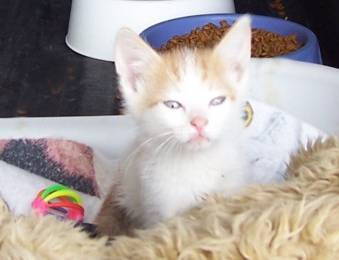
Label: cat